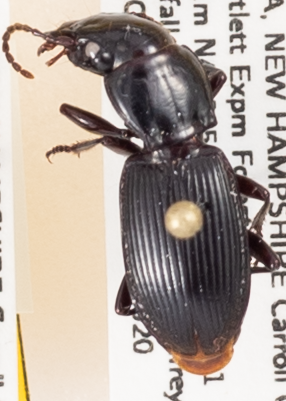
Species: Pterostichus rostratus
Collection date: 2018-09-20 04:00:00
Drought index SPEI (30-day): -1.614
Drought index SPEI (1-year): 0.24
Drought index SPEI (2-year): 0.512